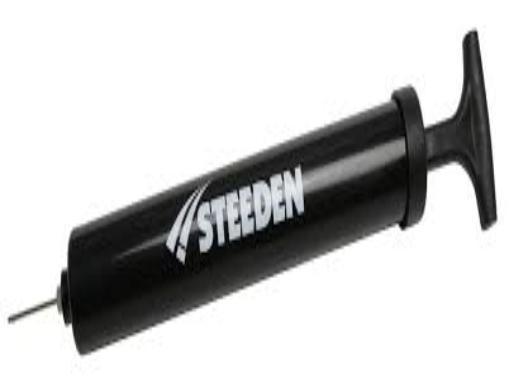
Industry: Sports